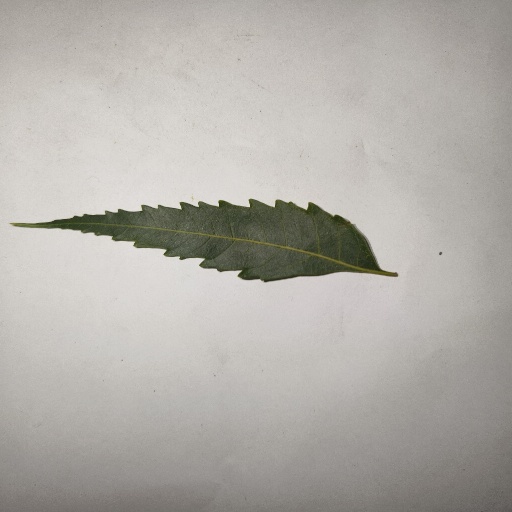
Species: Neem
Leaf condition: Healthy Leaf